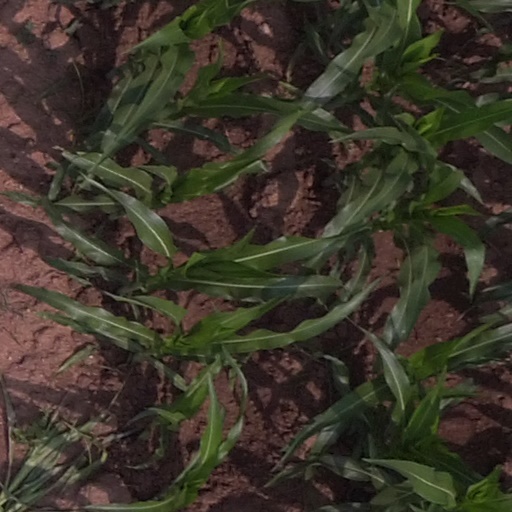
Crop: maize; corn